Osco Drug and Sav-on Drugs

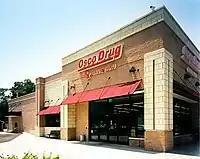

In November 1980, The Jewel Companies Inc. purchased Sav-on Drugs, Inc. which was headquartered in Anaheim, California, and had 150 stores in California, Nevada and Texas. The Sav-on chain became Osco's 'Western Region'.